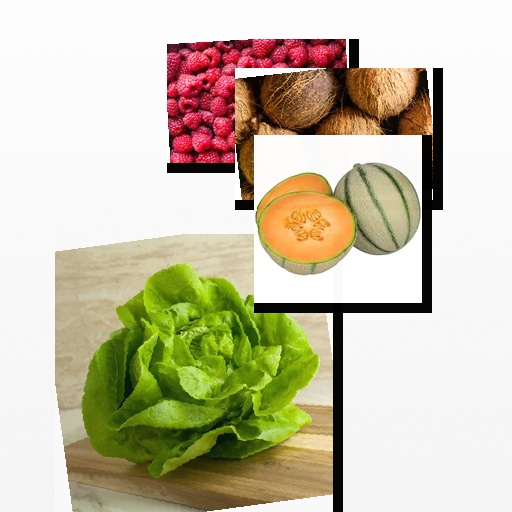
Food items: lettuce, raspberry, coconut, cantaloupe